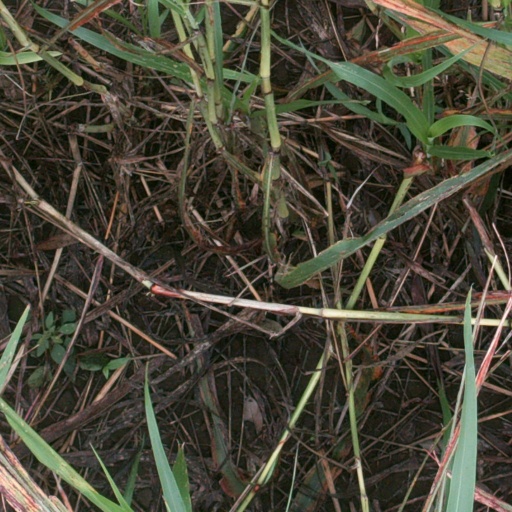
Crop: sorghum